Interbike

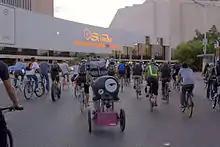
Cyclists hit the Vegas Strip on a Mobile Social ride during Interbike 2011

Immediately following the Outdoor Demo is the Interbike Expo which runs for the final three days of the show indoors, which from 2000 - 2012 had been held at the Sands Expo and Convention Center. Starting in 2013, Interbike will be at Mandalay Bay Convention Center, which allows show organizers to create a new floor plan with product-themed "neighborhoods" and better traffic flow. For 2014 they have added room for more than 200 more exhibitors than in 2013. The space has more loading docks and freight doors than the Sands, allowing easier set up and break down.